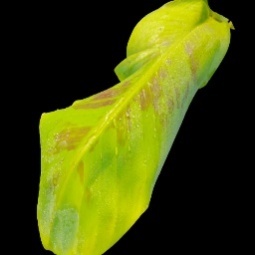
Label: Healthy